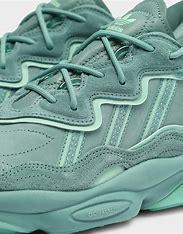
Brand: Adidas
Model: Ozweego